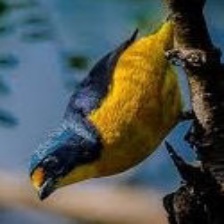
Species: ANTILLEAN EUPHONIA
Scientific name: EUPHONIA MUSICA